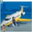
Label: airplane